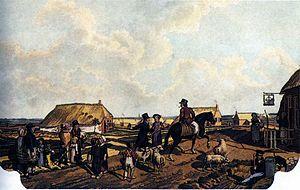
Willemsoord est un village dans la commune néerlandaise de Steenwijkerland, dans la province d'Overijssel. Le 1ᵉʳ janvier 2006, le village comptait 550 habitants.